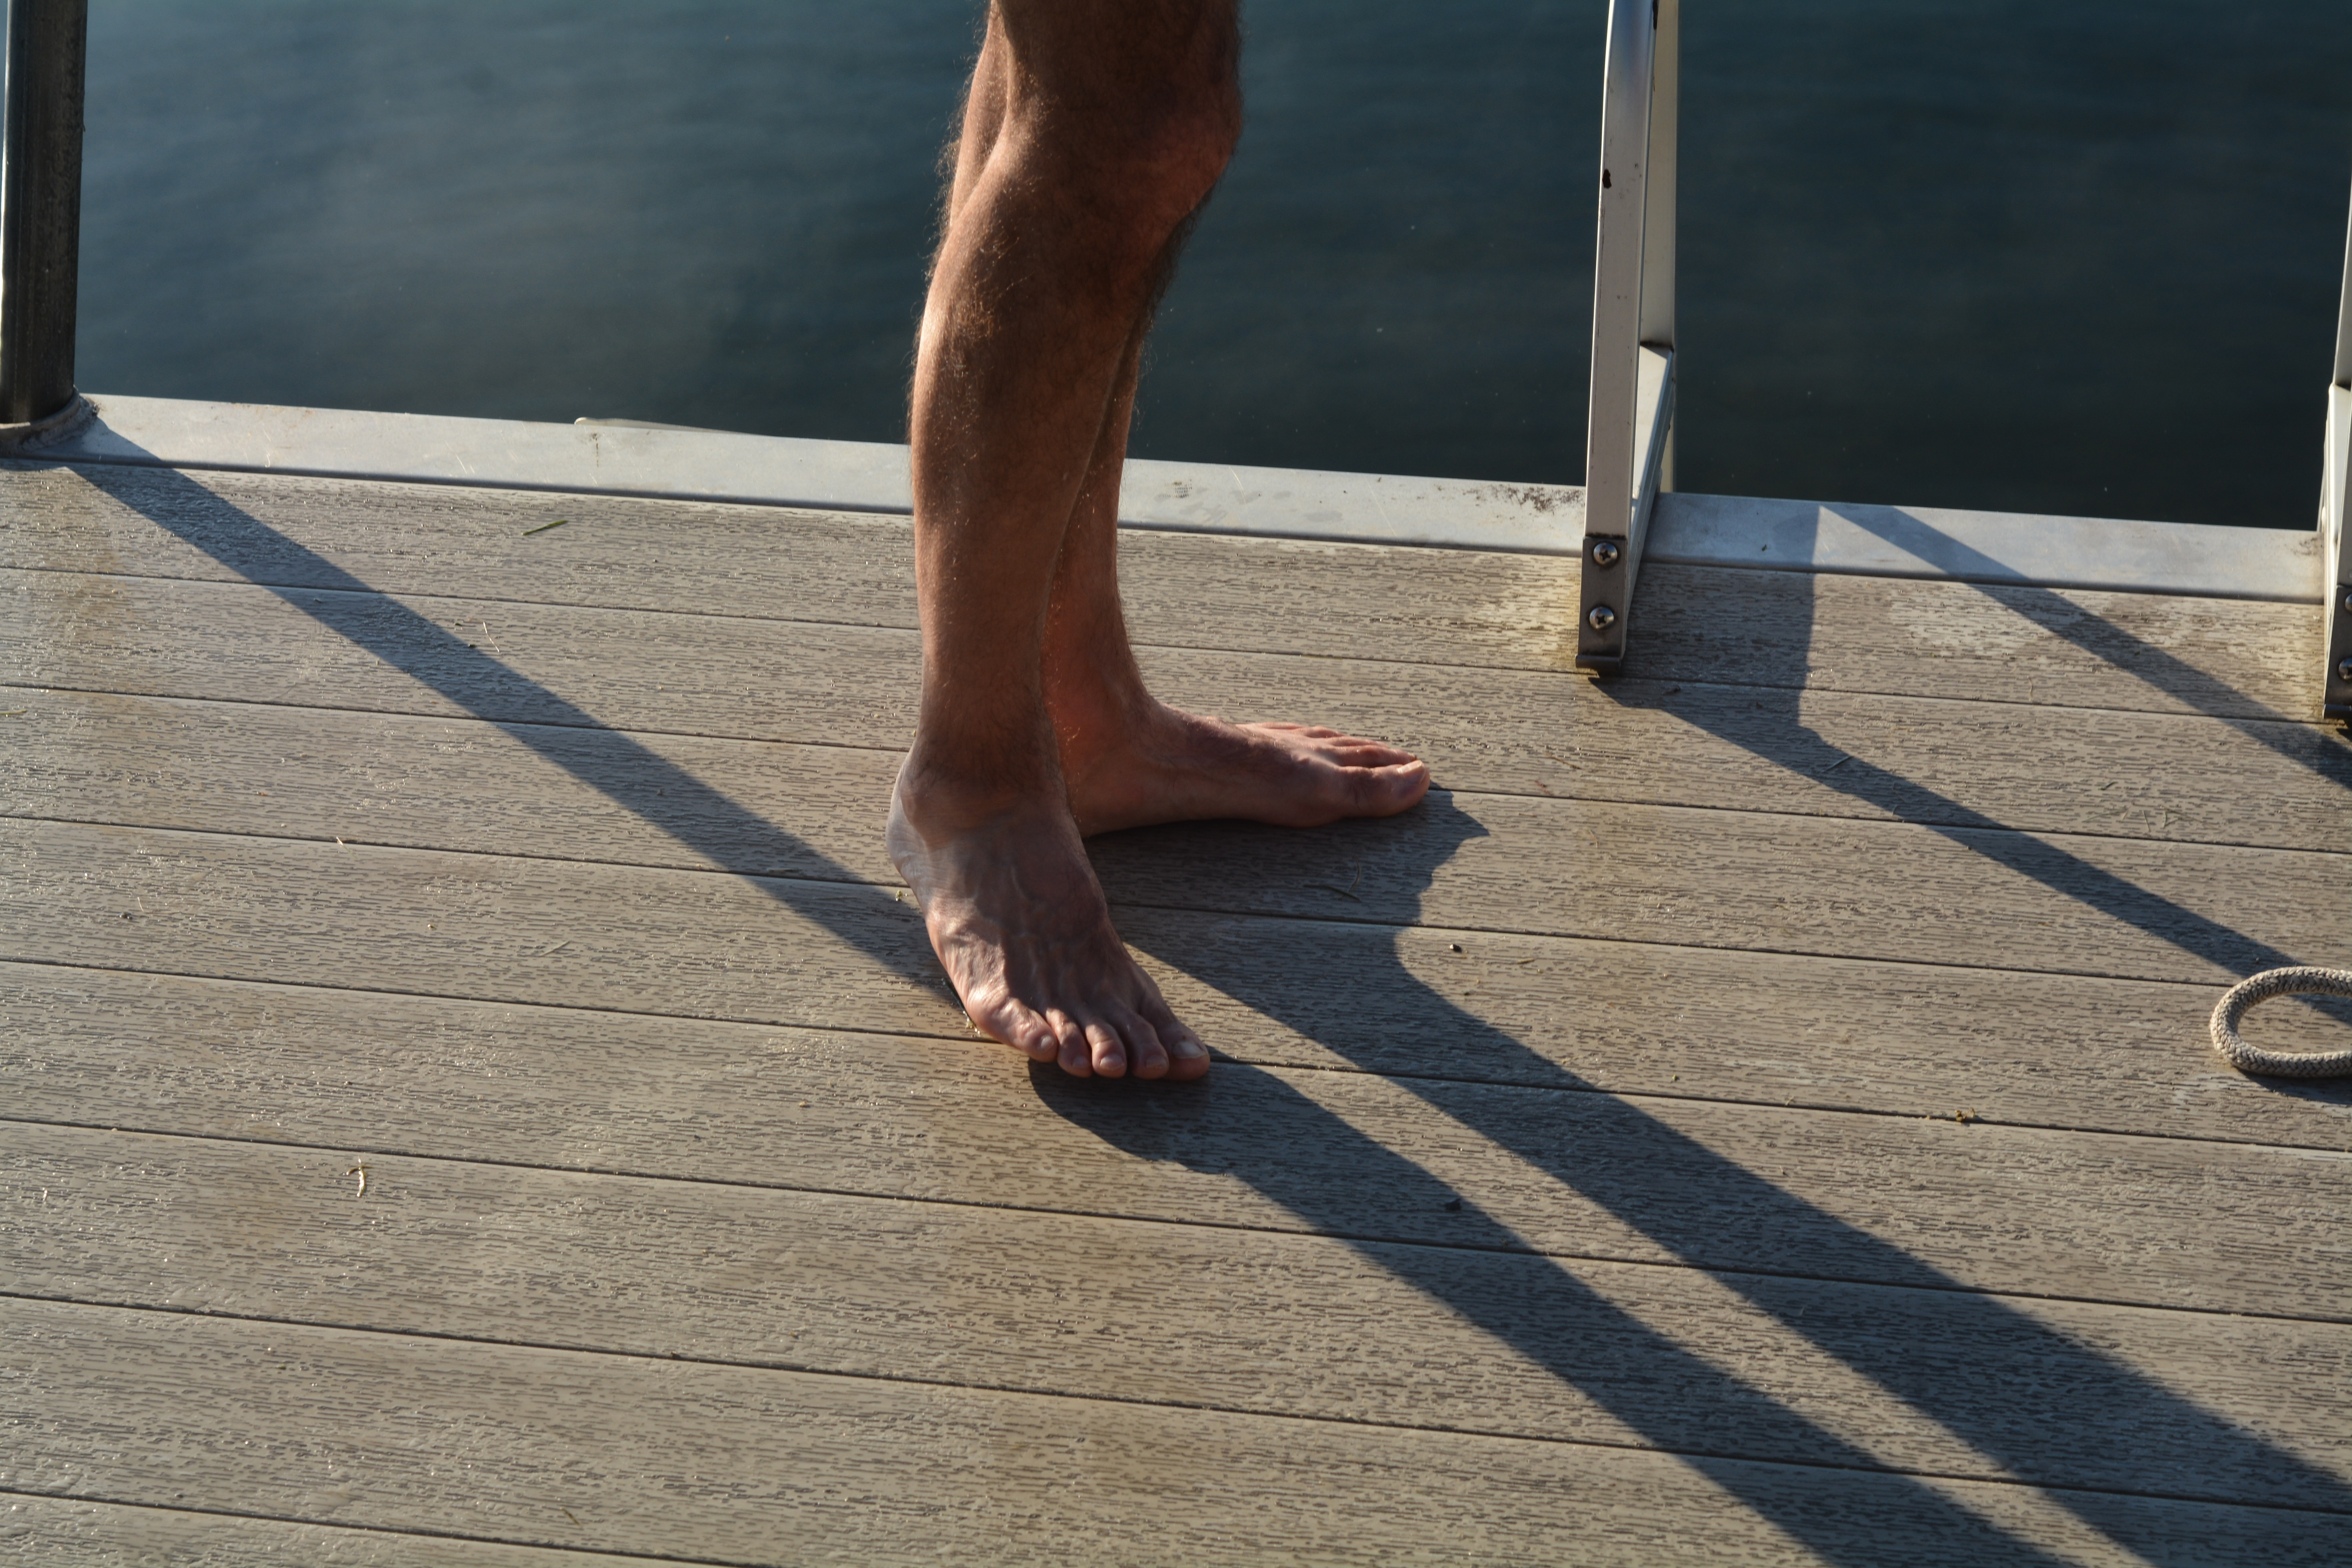
shoe, white, leg, color, sitting, human body, sports, footwear, human positions, human action, physical fitness